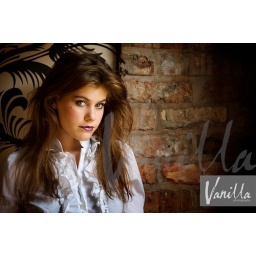
girl lit by window against an exposed brick wall